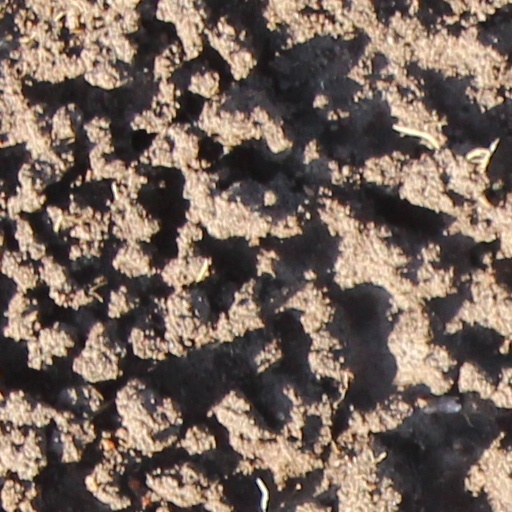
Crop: wheat